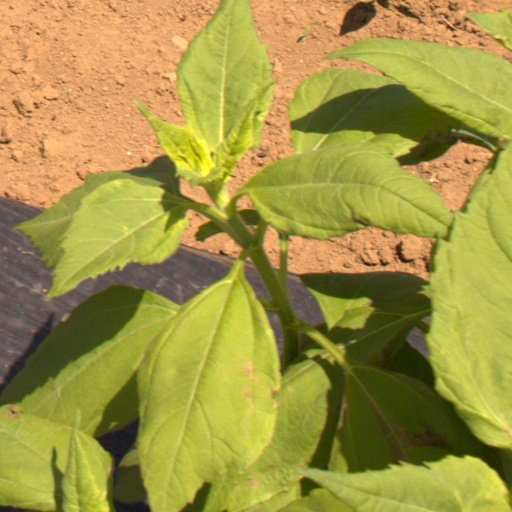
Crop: Jerusalem artichoke